Mariotta Haliburton

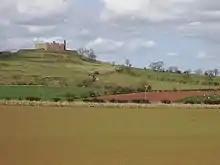
Hume Castle where Mariotta faced the English army.

As the war of the Rough Wooing escalated, Regent Arran sent soldiers and guns to help defend their Castle at Hume. The English defeated the Scottish army at Pinkie near Musselburgh on Saturday 10 September 1547. Alexander Home was taken prisoner, and George was injured, and while he lay sick in Edinburgh, the English army arrived at Hume on 20 September. Mariotta herself negotiated the surrender of Hume Castle with the Earl of Somerset. Her instructions were brought to the castle by Somerset Herald and her sons Andrew and John agreed to surrender. The 78 Scottish soldiers within were allowed to leave, and Andrew handed the keys to the new English captain, Sir Edward Dudley.